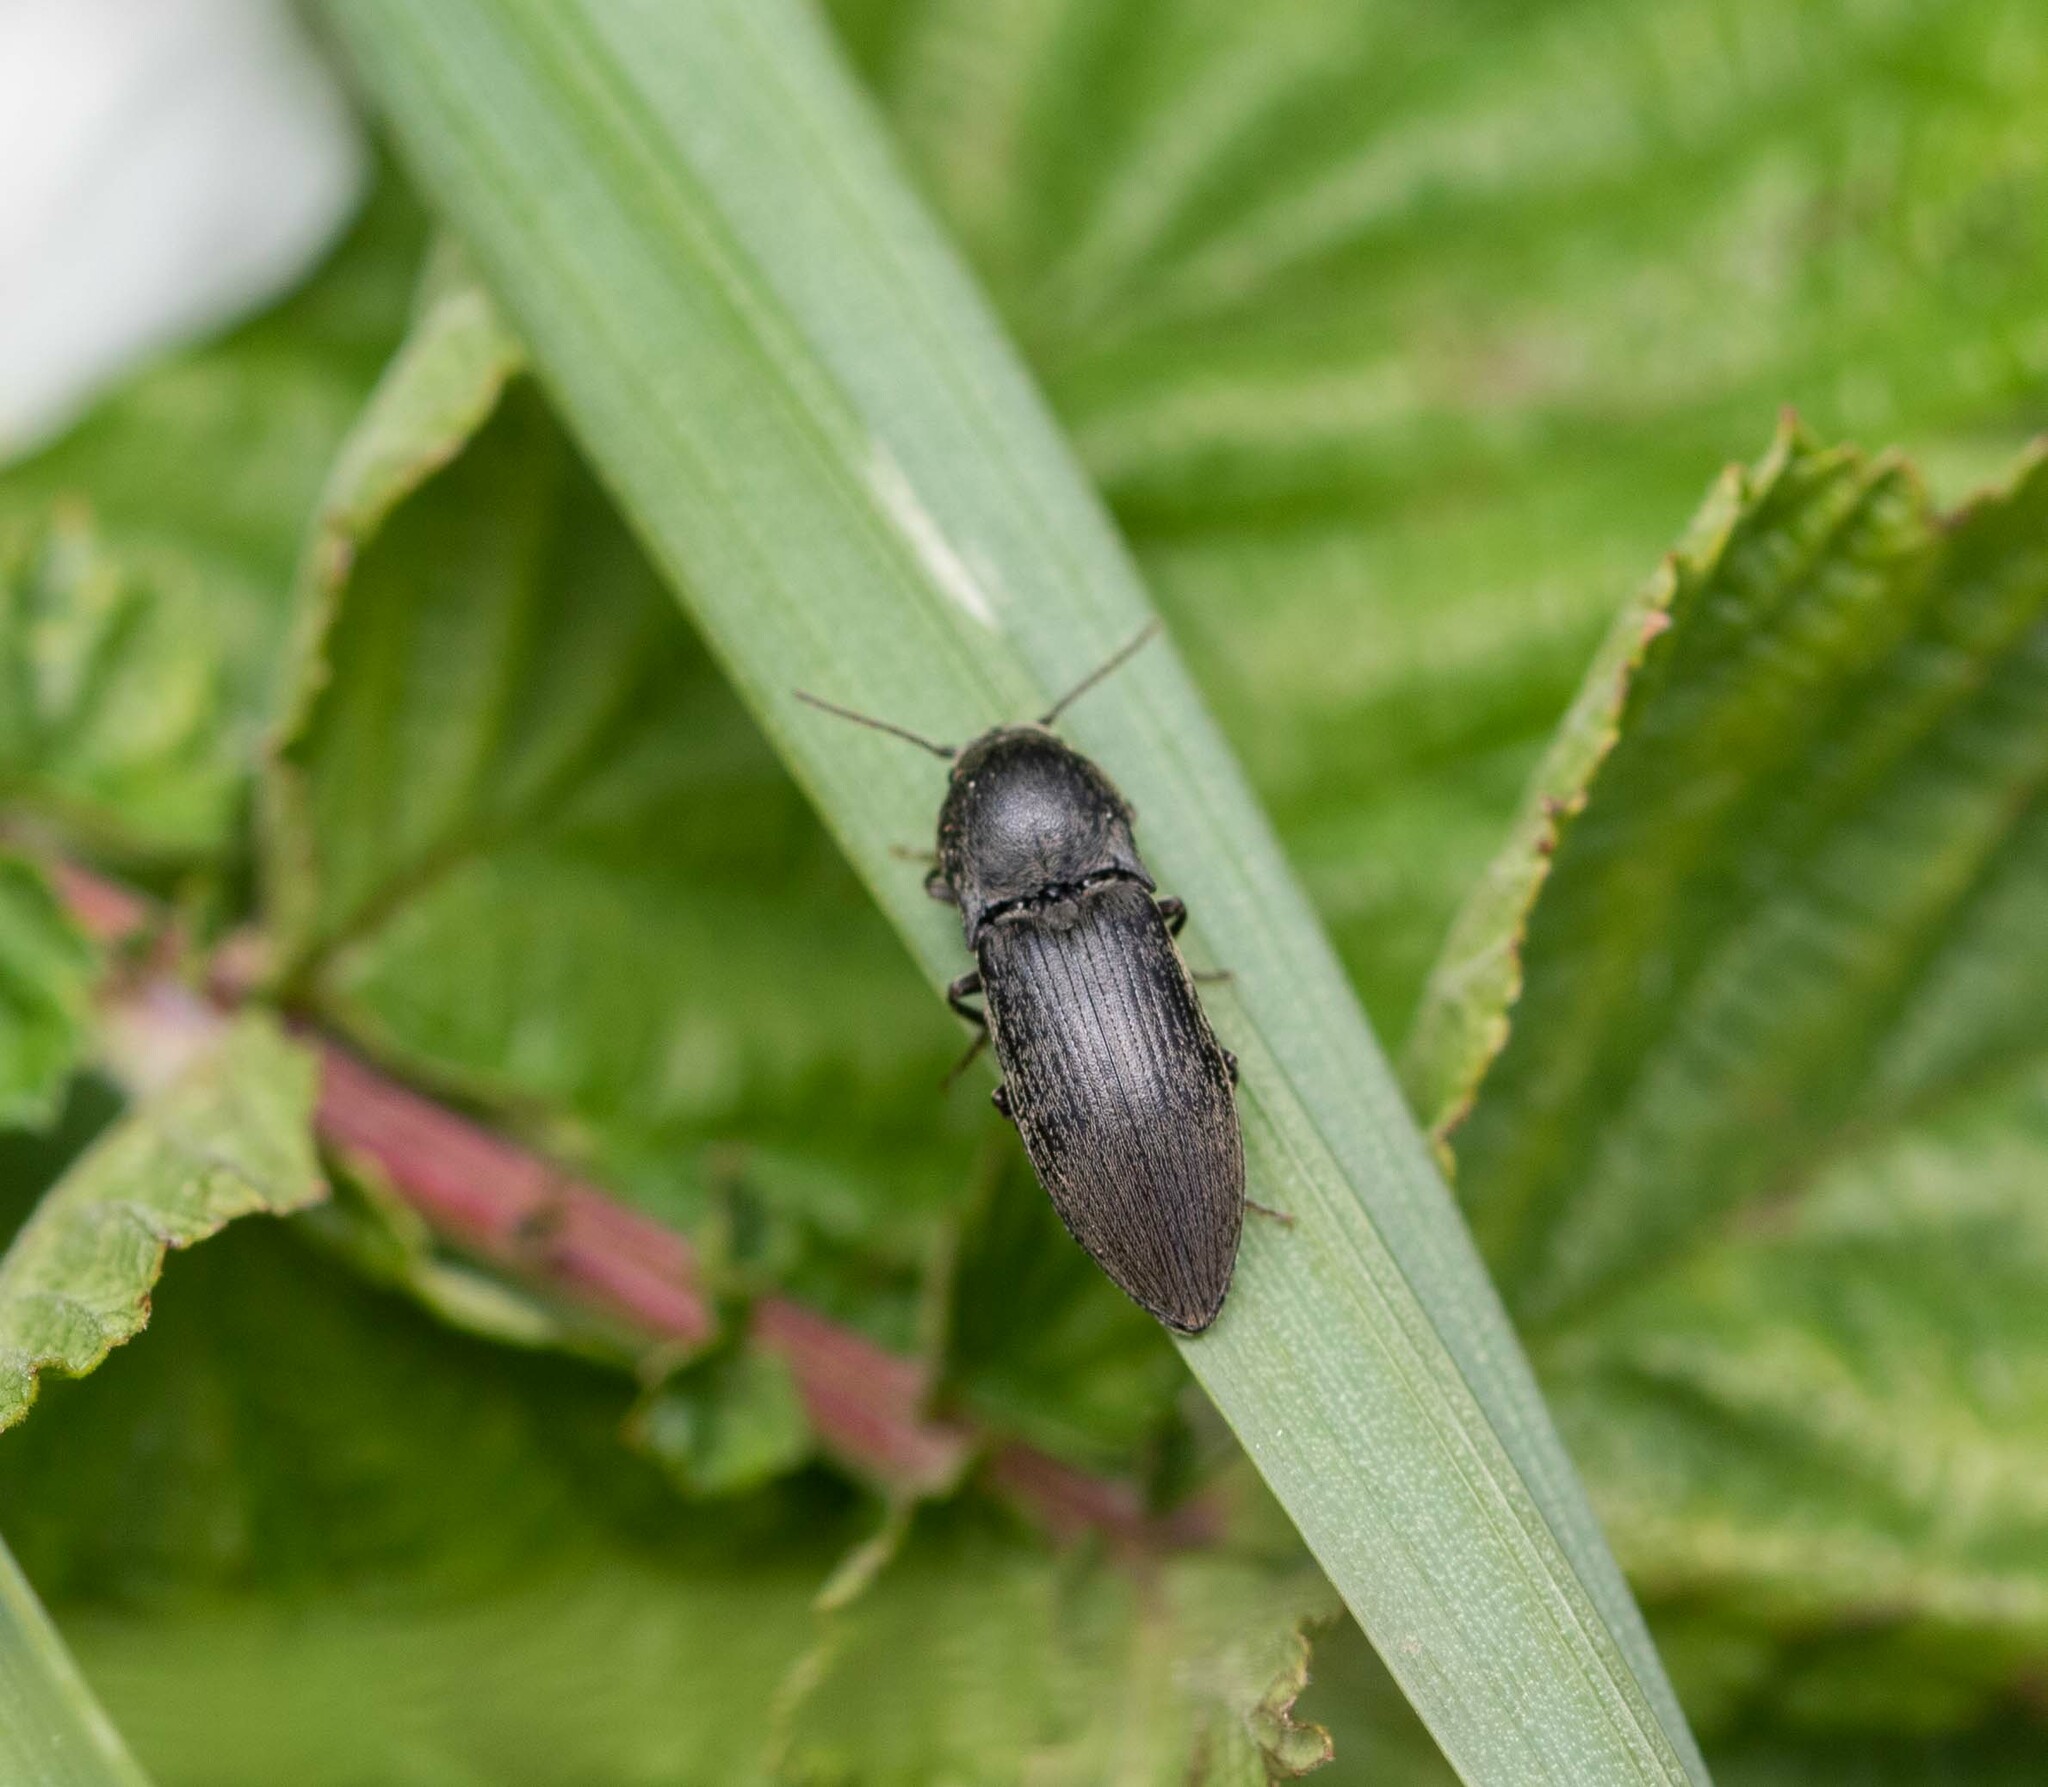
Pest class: clickbeetles_wireworms